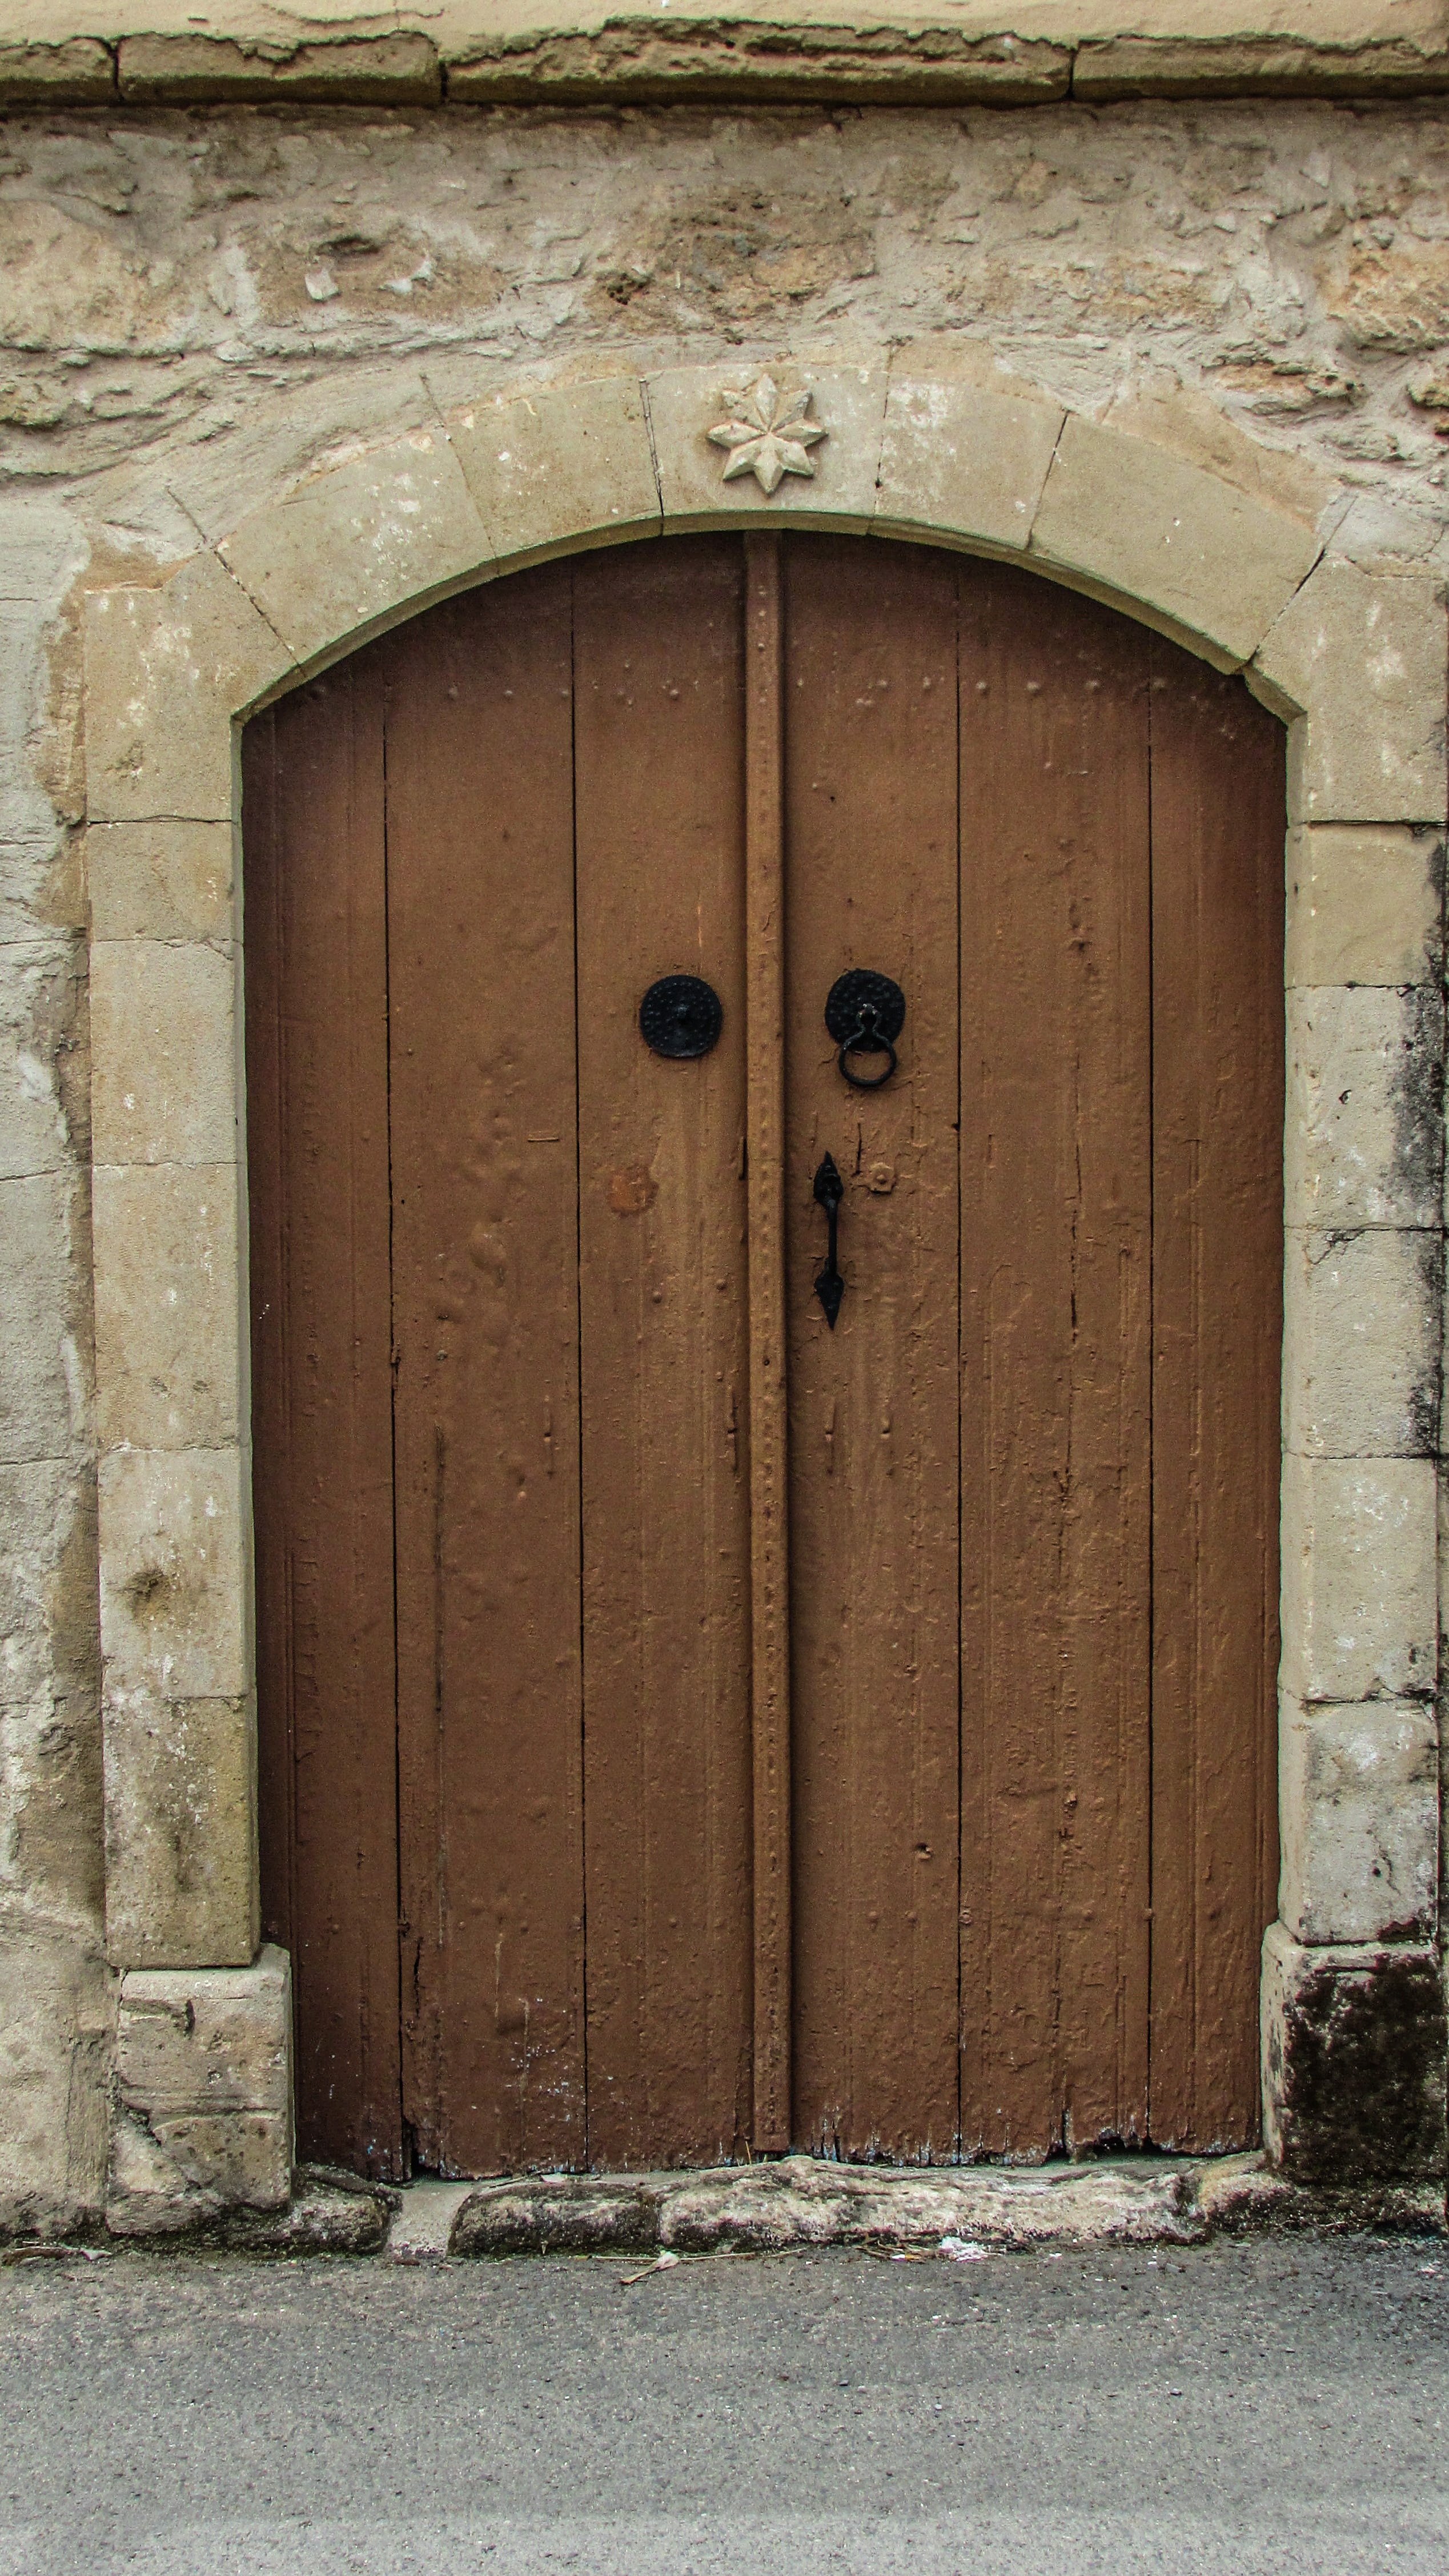
architecture, wood, window, wall, arch, exterior, clothing, door, old house, cyprus, xylotymbou, man made object, ancient history